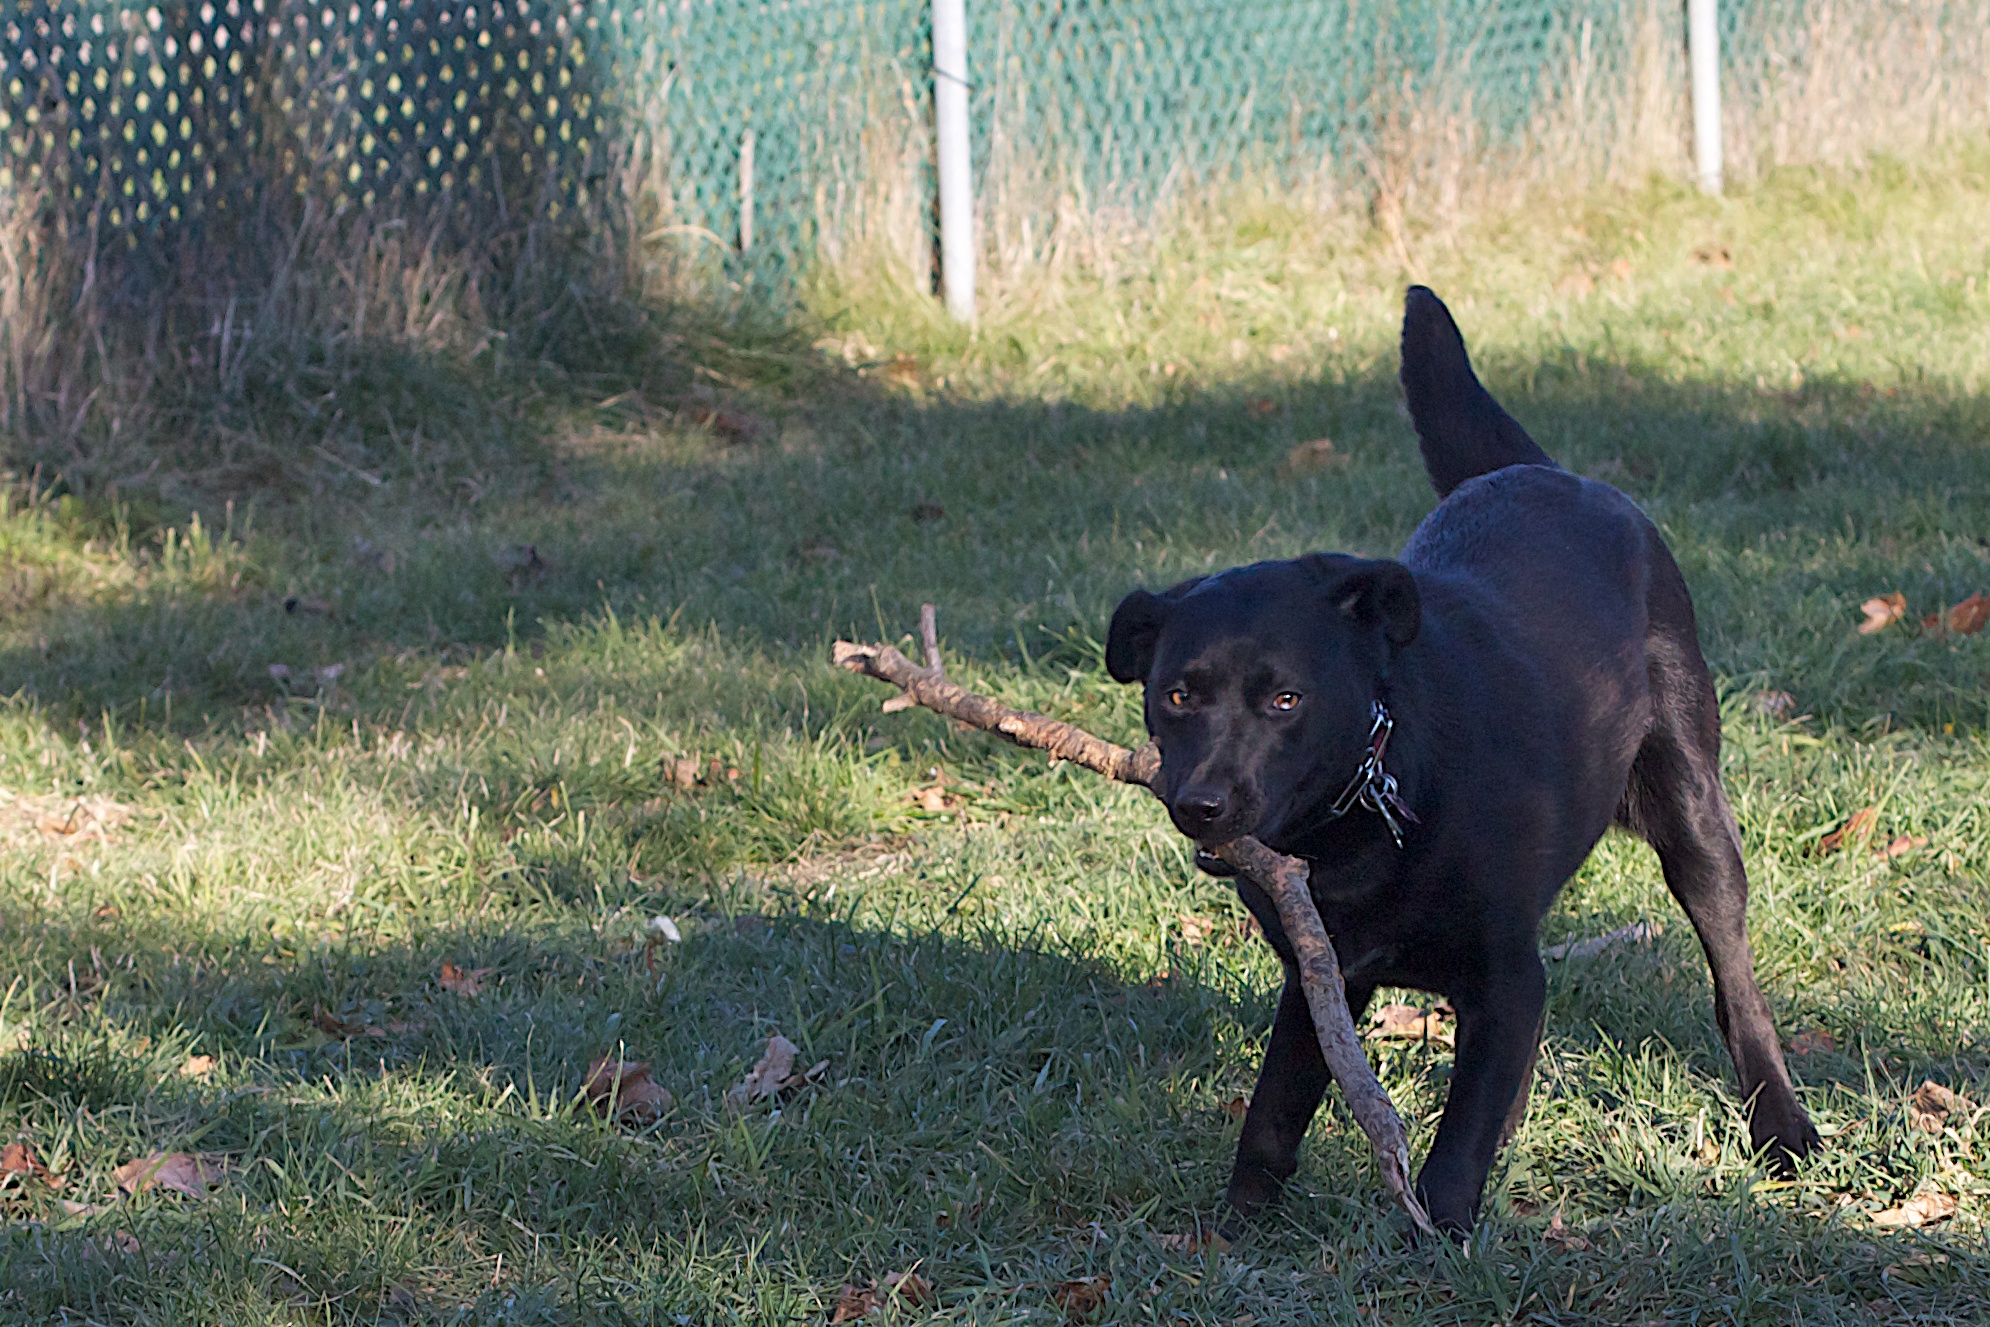
puppy, dog, mammal, vertebrate, labrador retriever, guard dog, dog like mammal, cane corso